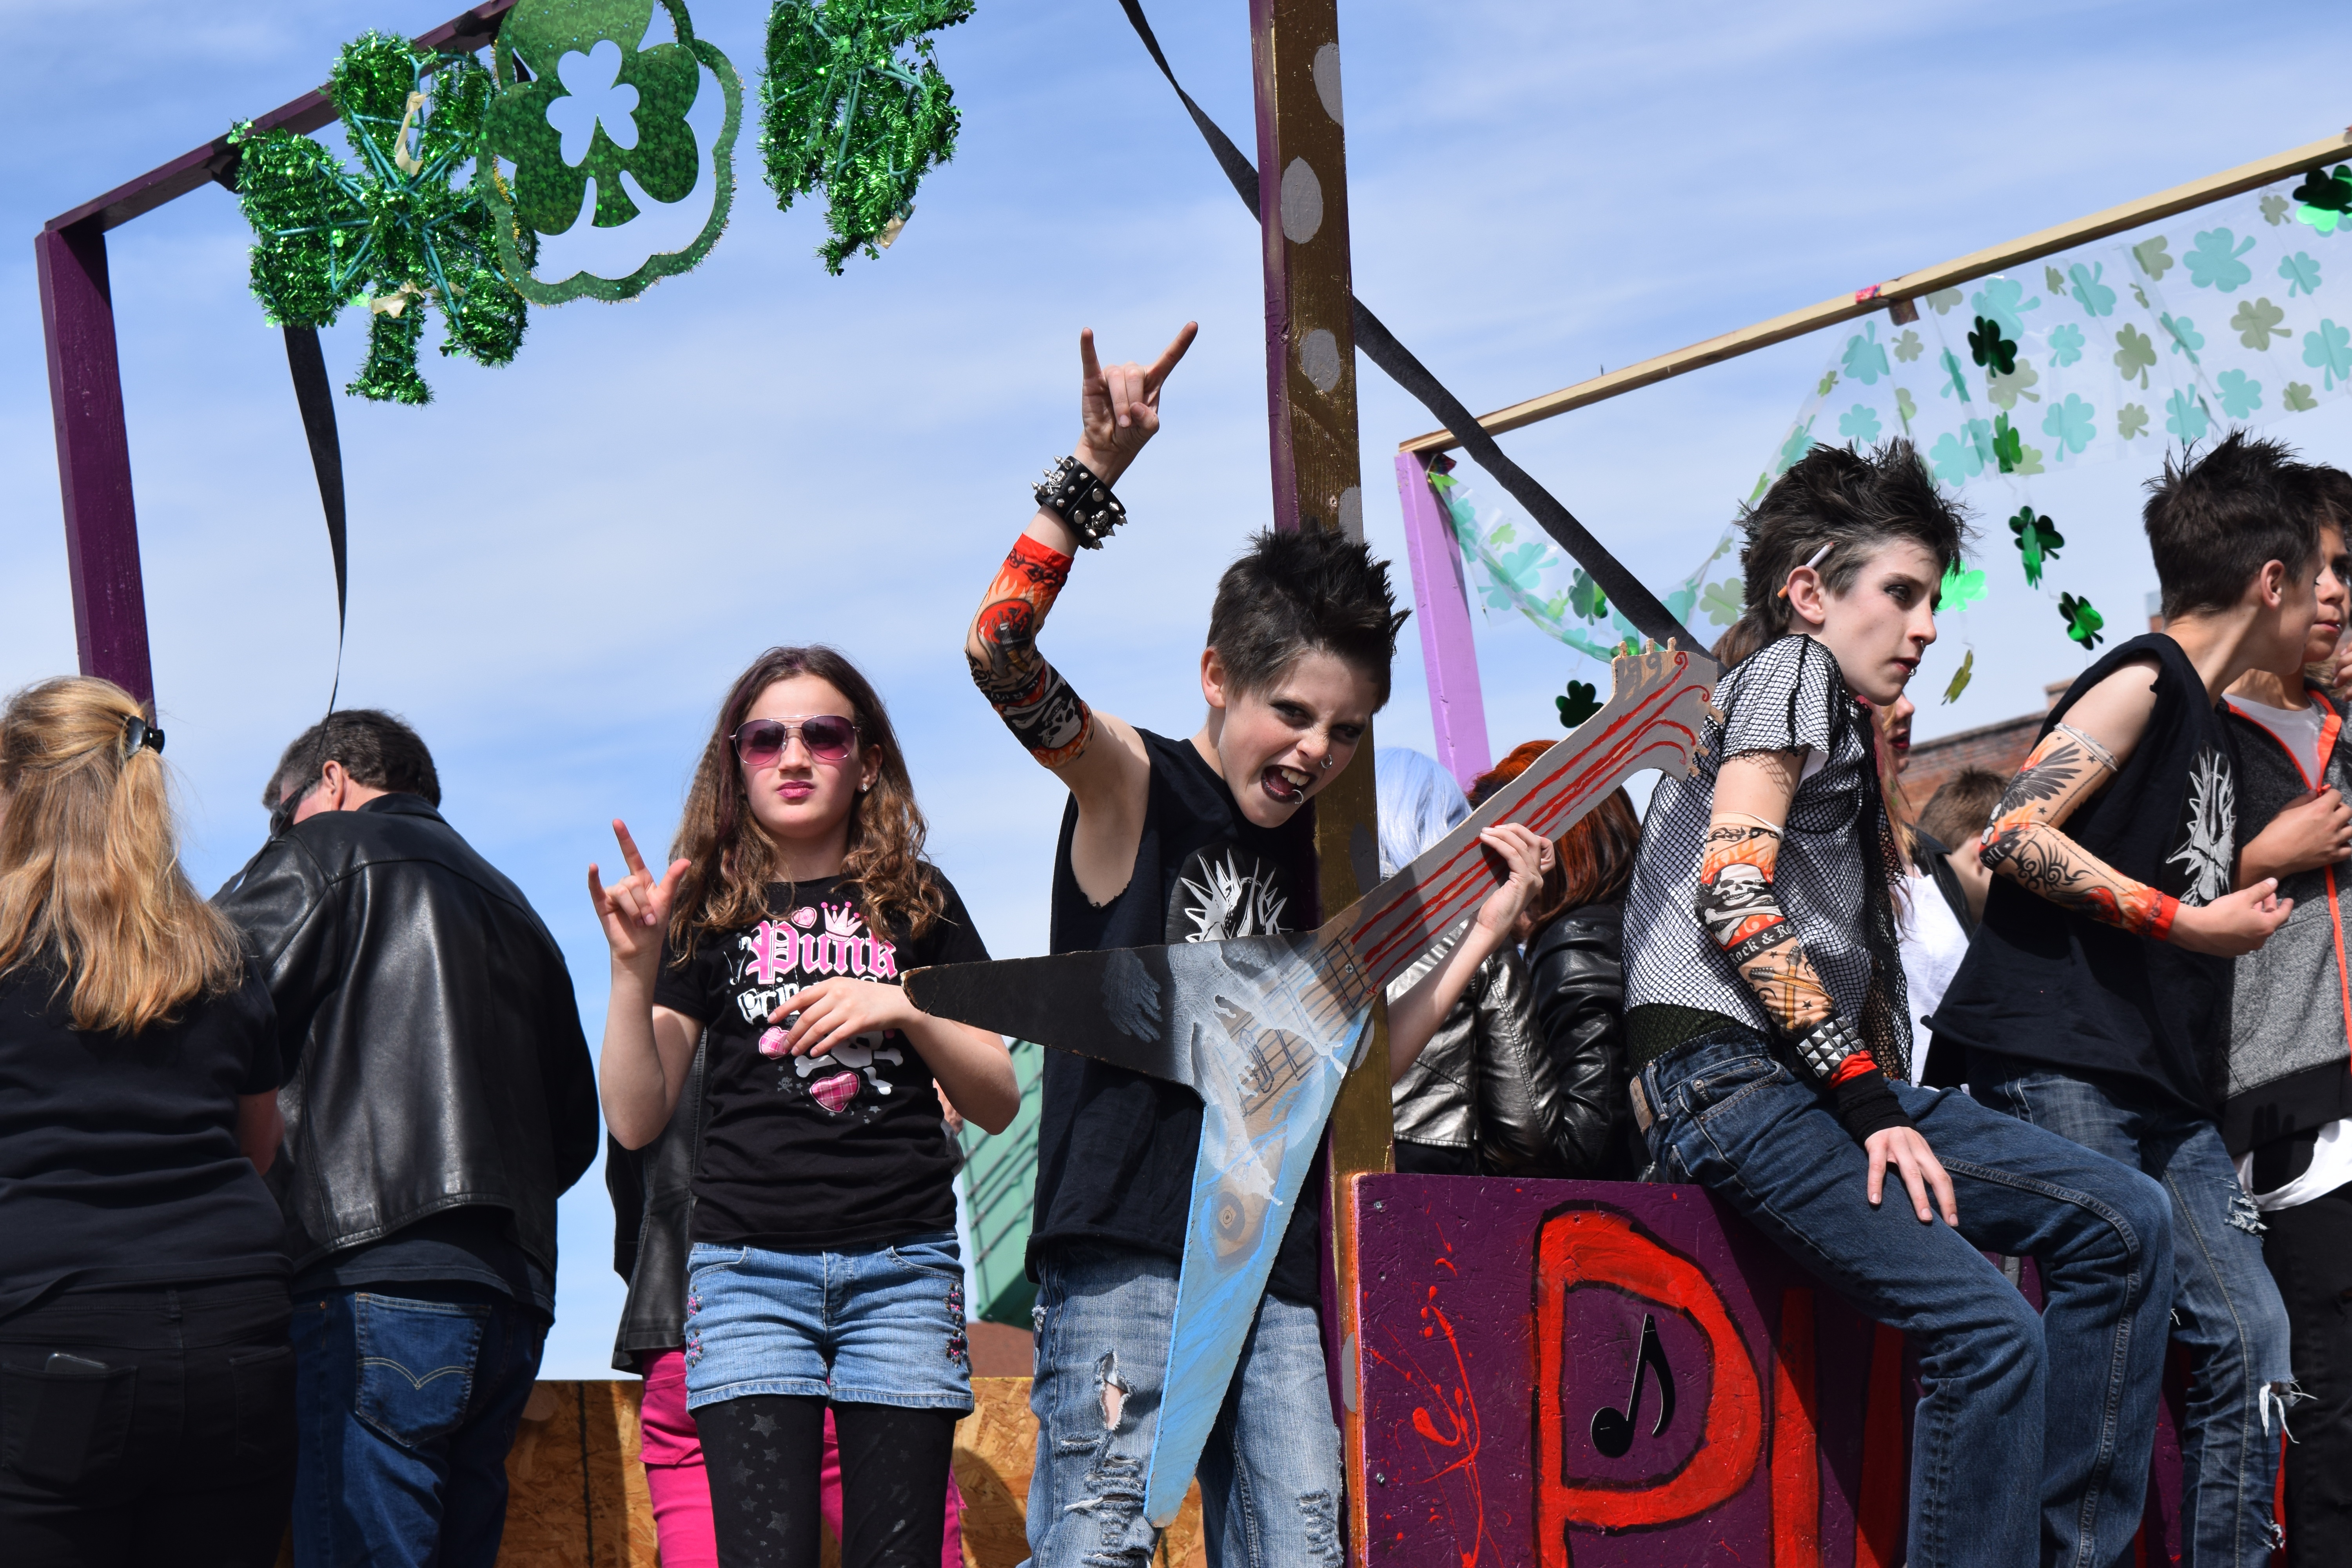
people, crowd, youth, festival, social group